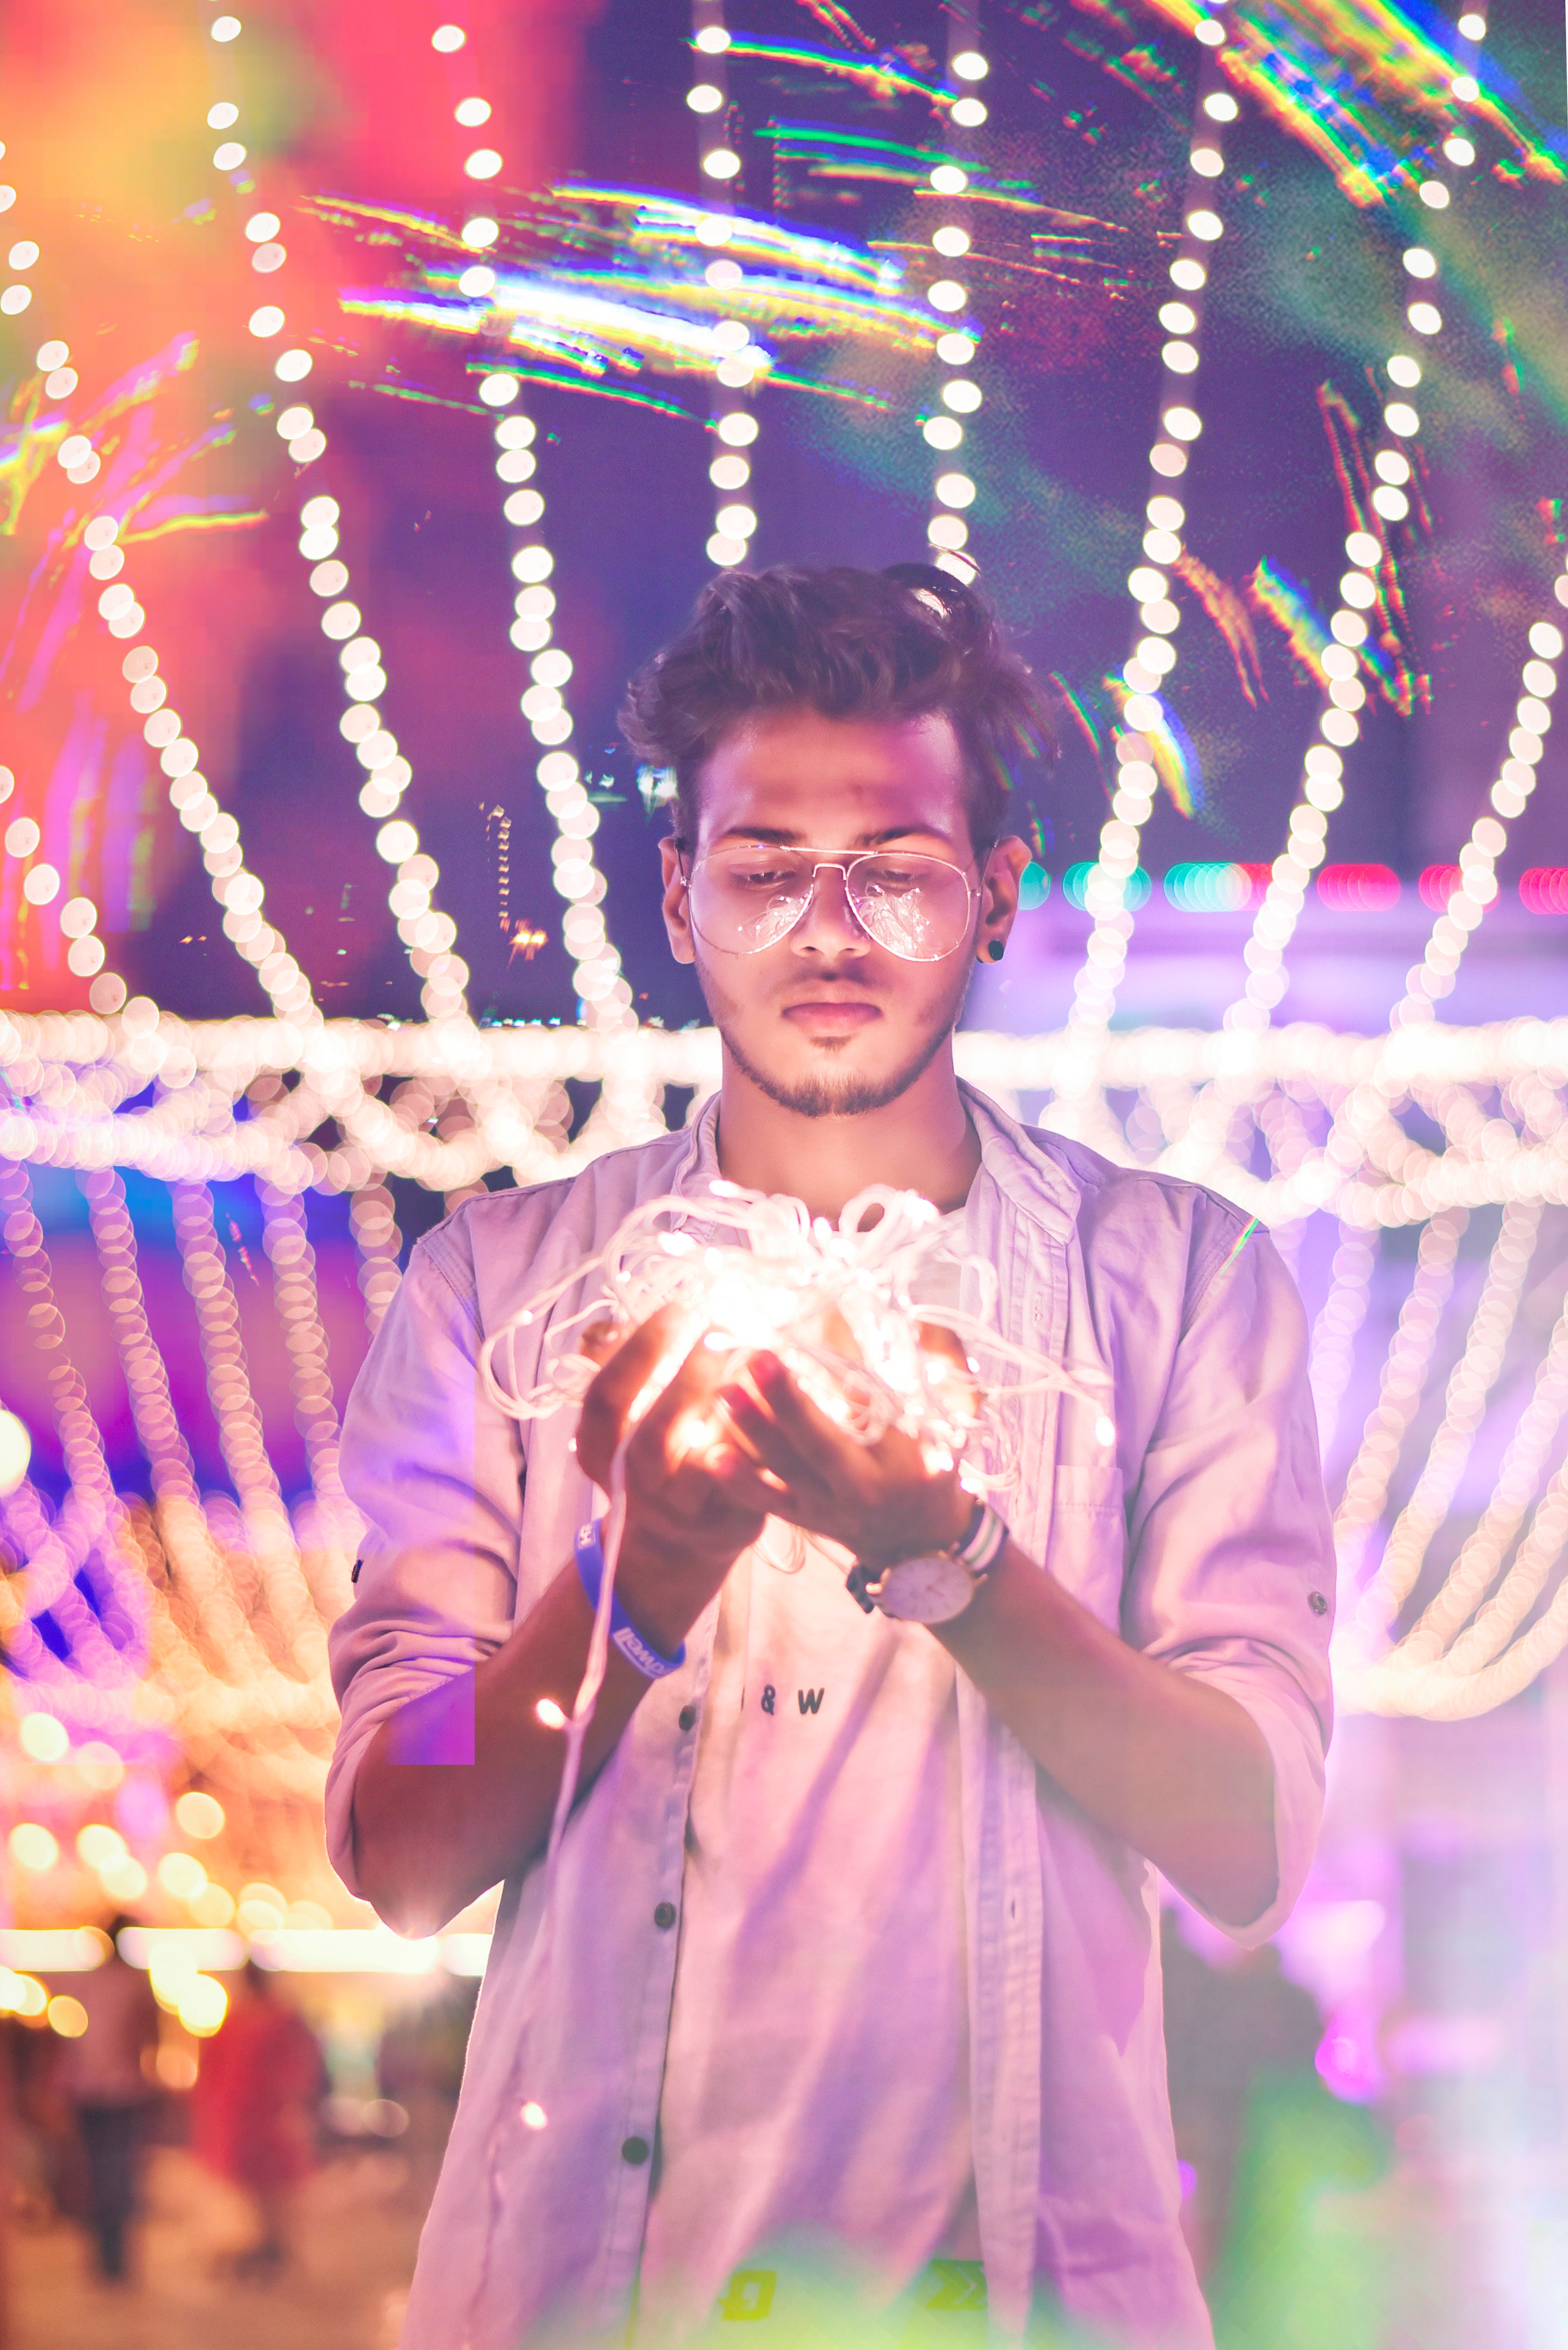
pink, facial expression, fun, light, purple, smile, ceremony, tradition, event, happiness, girl, leisure, magenta